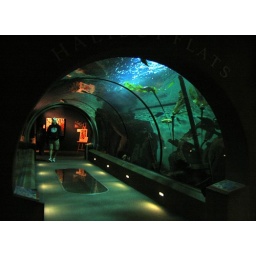
Newport Aquarium's &amp;quot;Passages of the Deep.&amp;quot; This one had a window in the floor too.